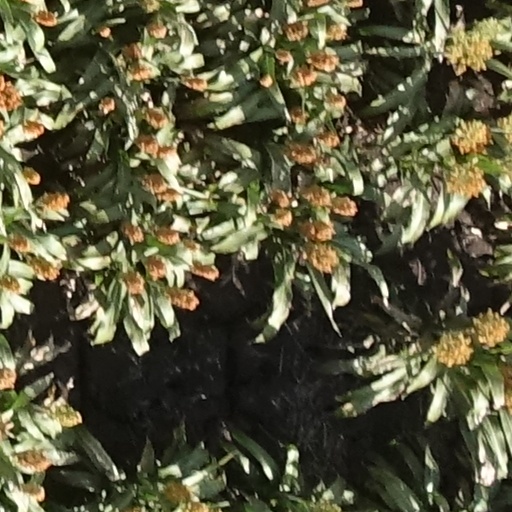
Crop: sorghum